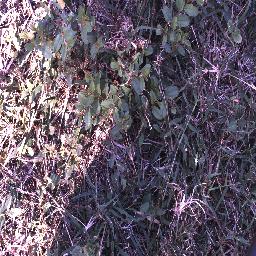
Label: chinee_apple